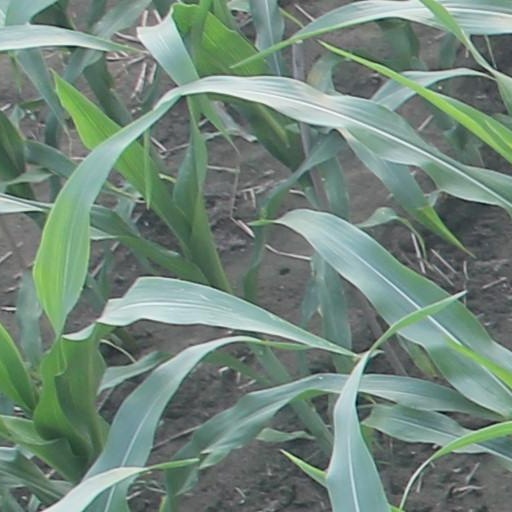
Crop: maize; corn